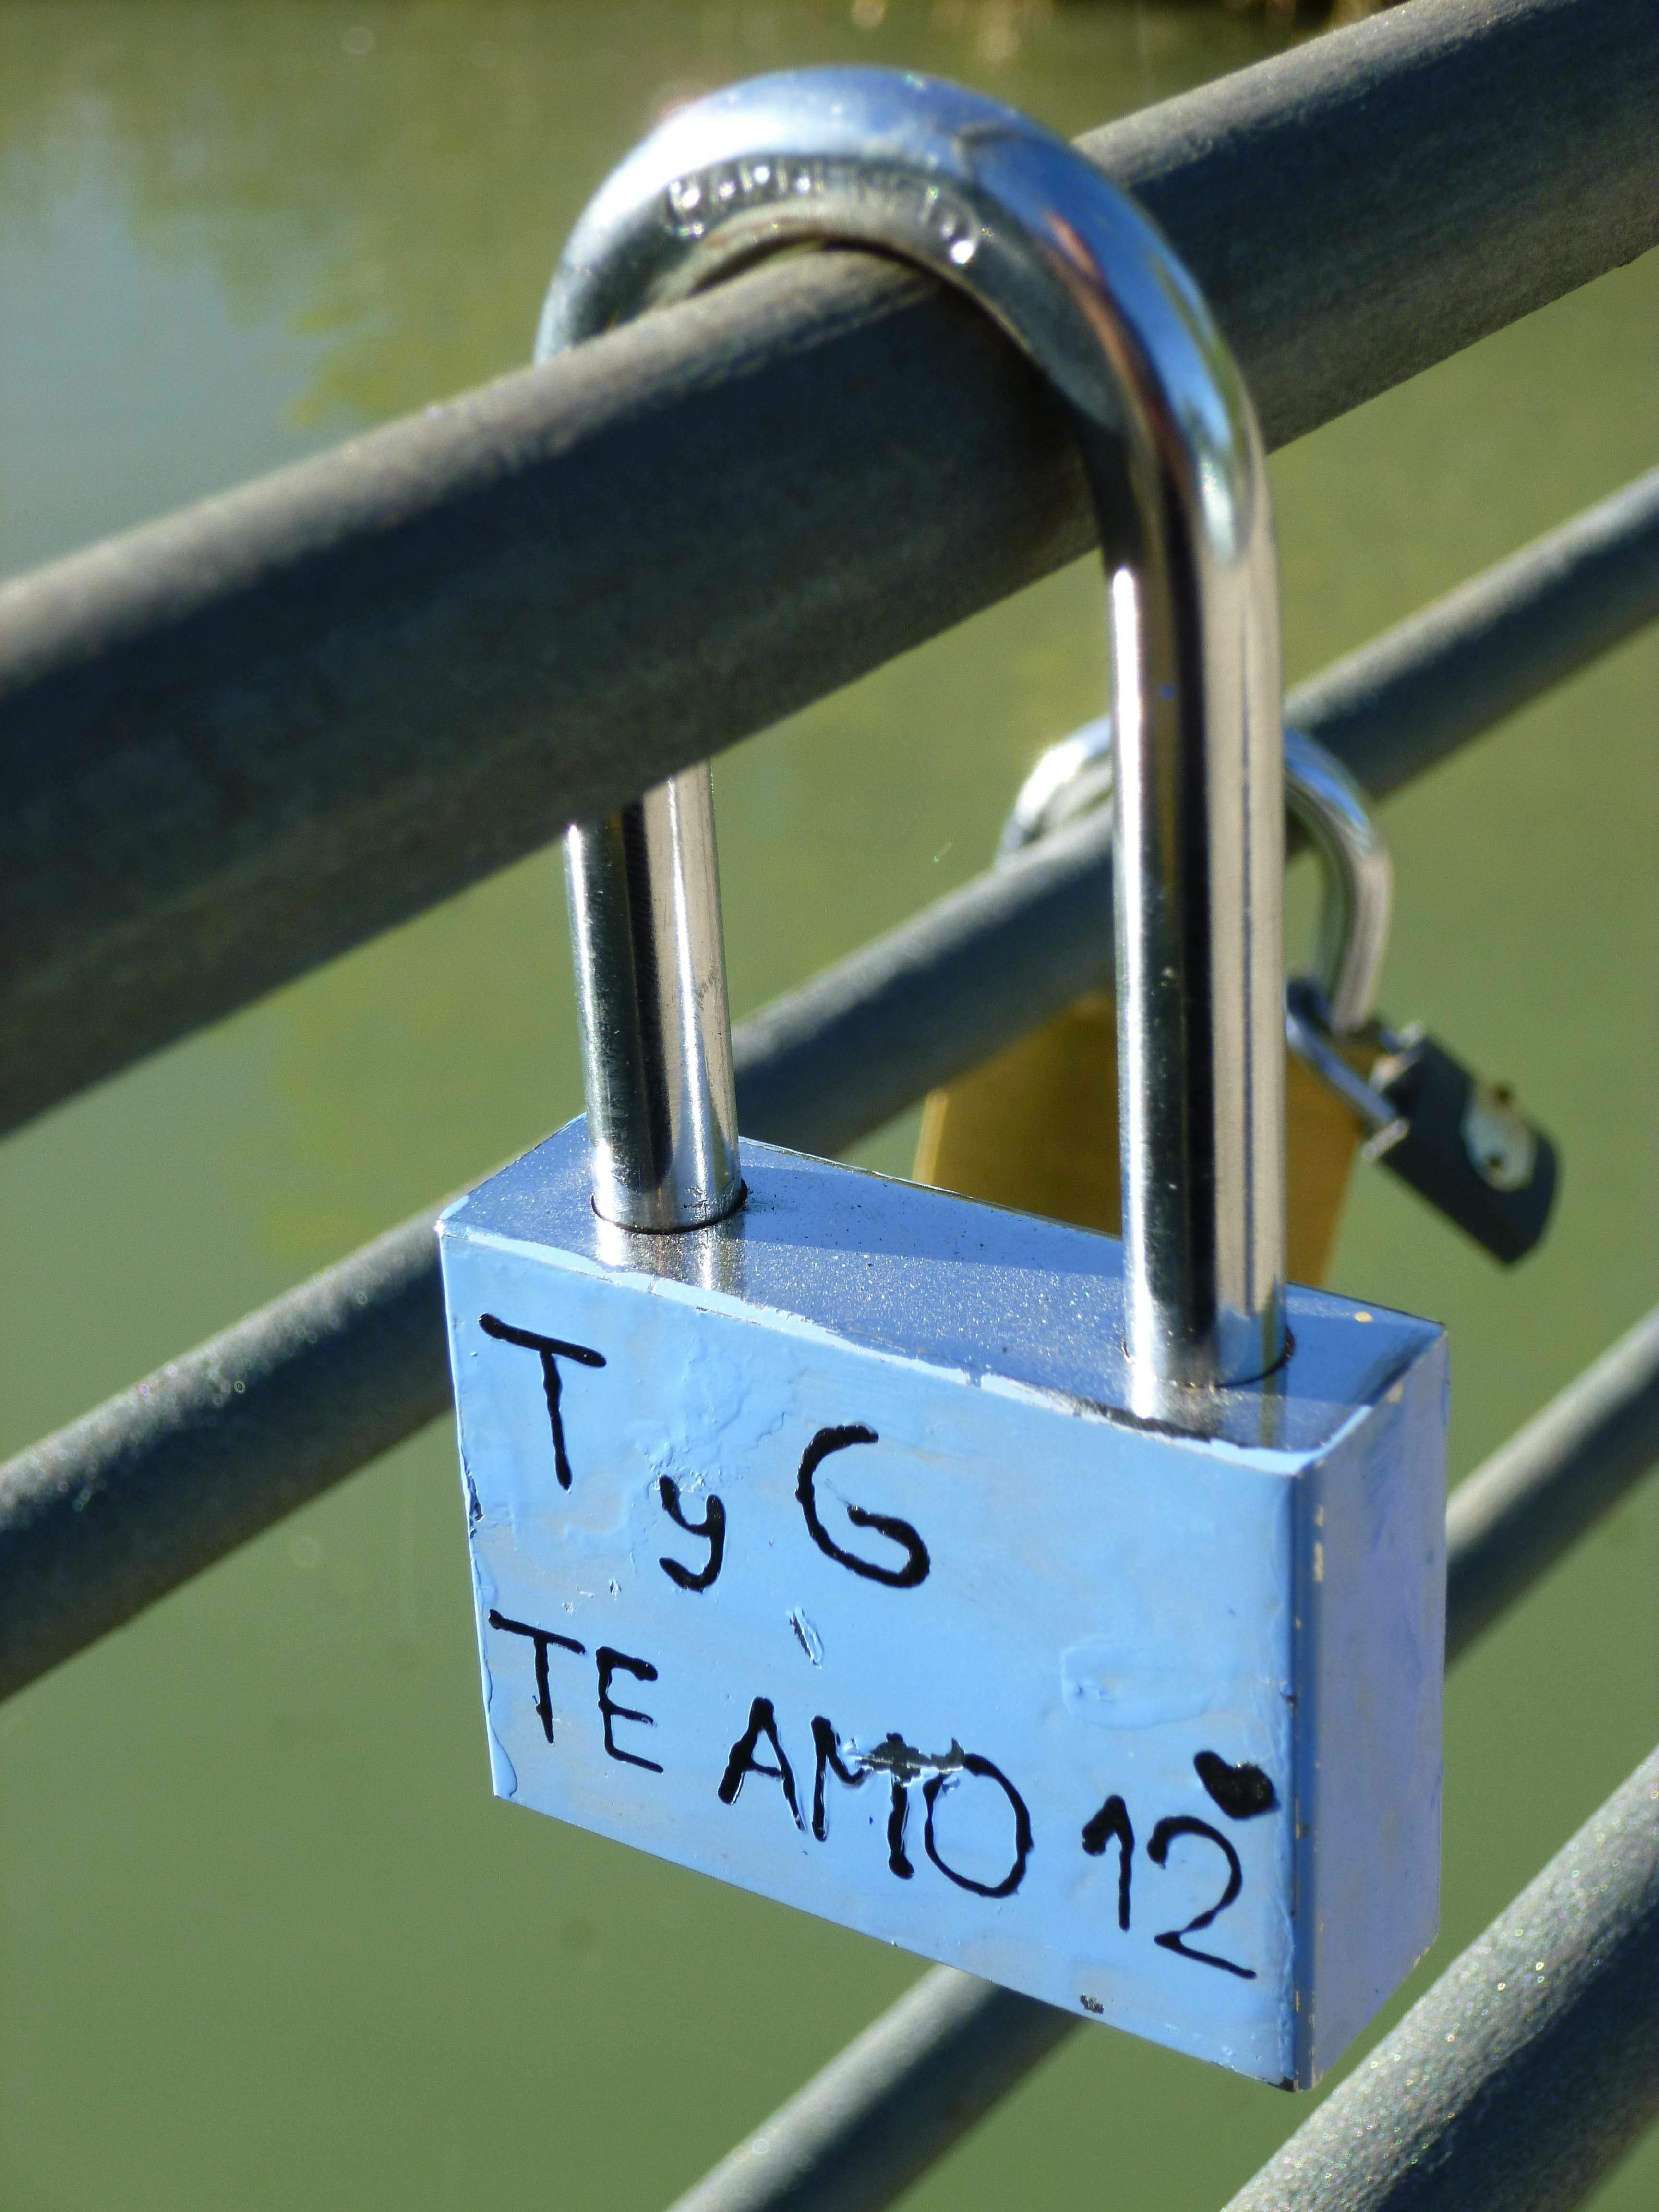
bridge, wheel, number, love, green, symbol, romance, padlock, spain, tap, eternity, aranjuez, puente barcas